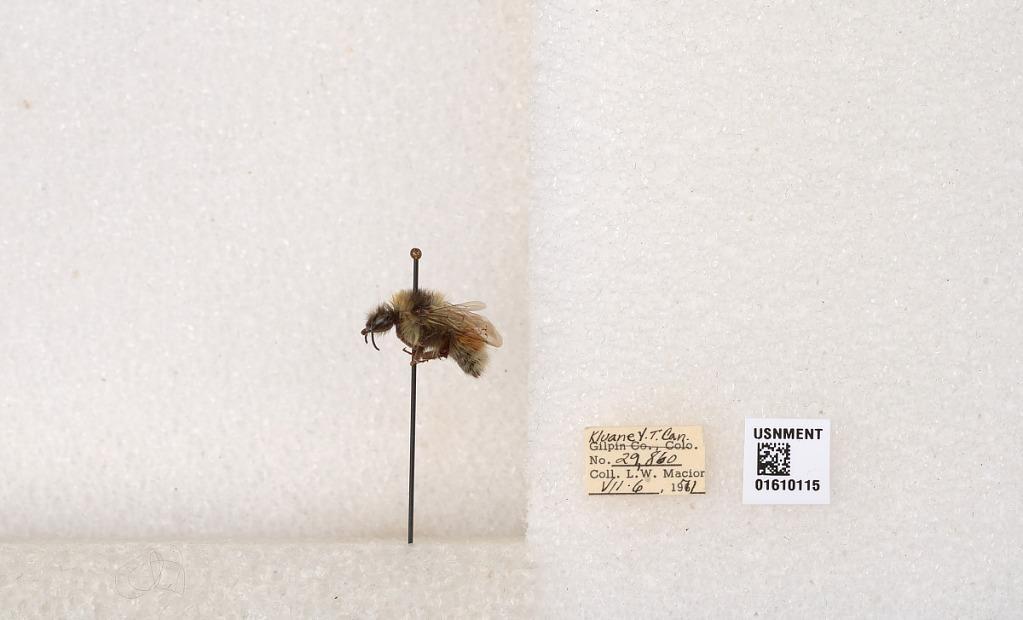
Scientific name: Bombus (Pyrobombus) sylvicola Kirby
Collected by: L. Macior
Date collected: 1971-7-6
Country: Canada
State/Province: Yukon Territory
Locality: Kluane National Park and Reserve
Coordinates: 60.7493, -139.504